Antoine Redin

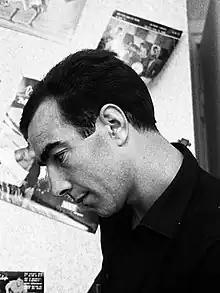
Redin in 1962

Antoine Redin (4 September 1934 – 27 August 2012) was a French football player and manager. He played for FC Nancy, Toulouse and AS Nancy. He coached AS Nancy and Bastia.